Itsthereal

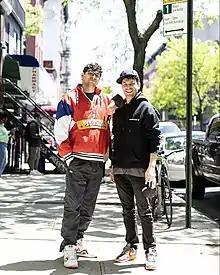
Brothers Jeff and Eric Rosenthal (L to R), together known as the hip-hop sketch comedians ItsTheReal

ItsTheReal, also known as Jeff and Eric Rosenthal, are two brothers from Harrison, New York, who have been active in the hip-hop music scene for over fifteen years.